Kitadaitō, Okinawa

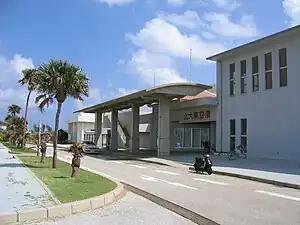
Kitadaitō Airport

Formerly heavily dependent on phosphate mining, the village economy is now based on cultivation of sugar cane, commercial fishing, and seasonal tourism. There is no port on the island and ships must be loaded/offloaded by crane.